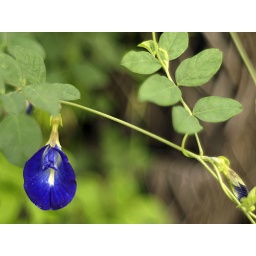
some flower around my home 3